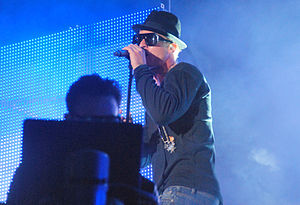
Niclas Petersen
Niclas Petersen i juli 2010. (Foto: Lars Schmidt)
Niclas Petersen under Nik &amp; Jay-koncert på Vig Festival 2010.
Niclas Genkel Petersen, er en dansk sanger, der bedst er kendt som Nik fra pop-duoen Nik & Jay.